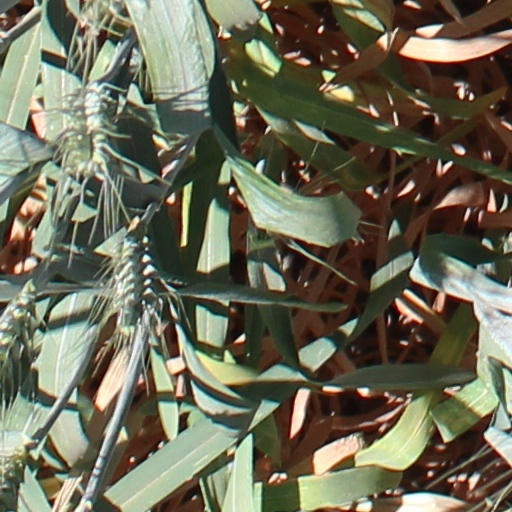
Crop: wheat